A Little Princess (1917 film)

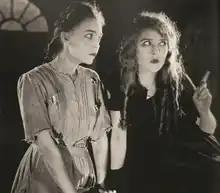
A scene with ZaSu Pitts and Mary Pickford

A Little Princess is a 1917 American silent film directed by Marshall Neilan based upon the 1905 novel "A Little Princess" by Frances Hodgson Burnett. This version is notable for having been adapted by famed screenwriter Frances Marion.